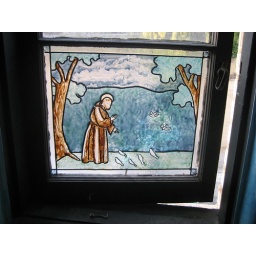
stained glass window in bathroom